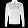
Label: Pullover